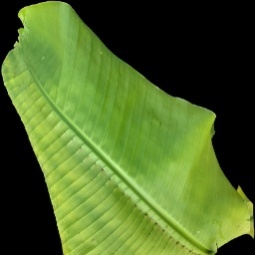
Label: Calcium